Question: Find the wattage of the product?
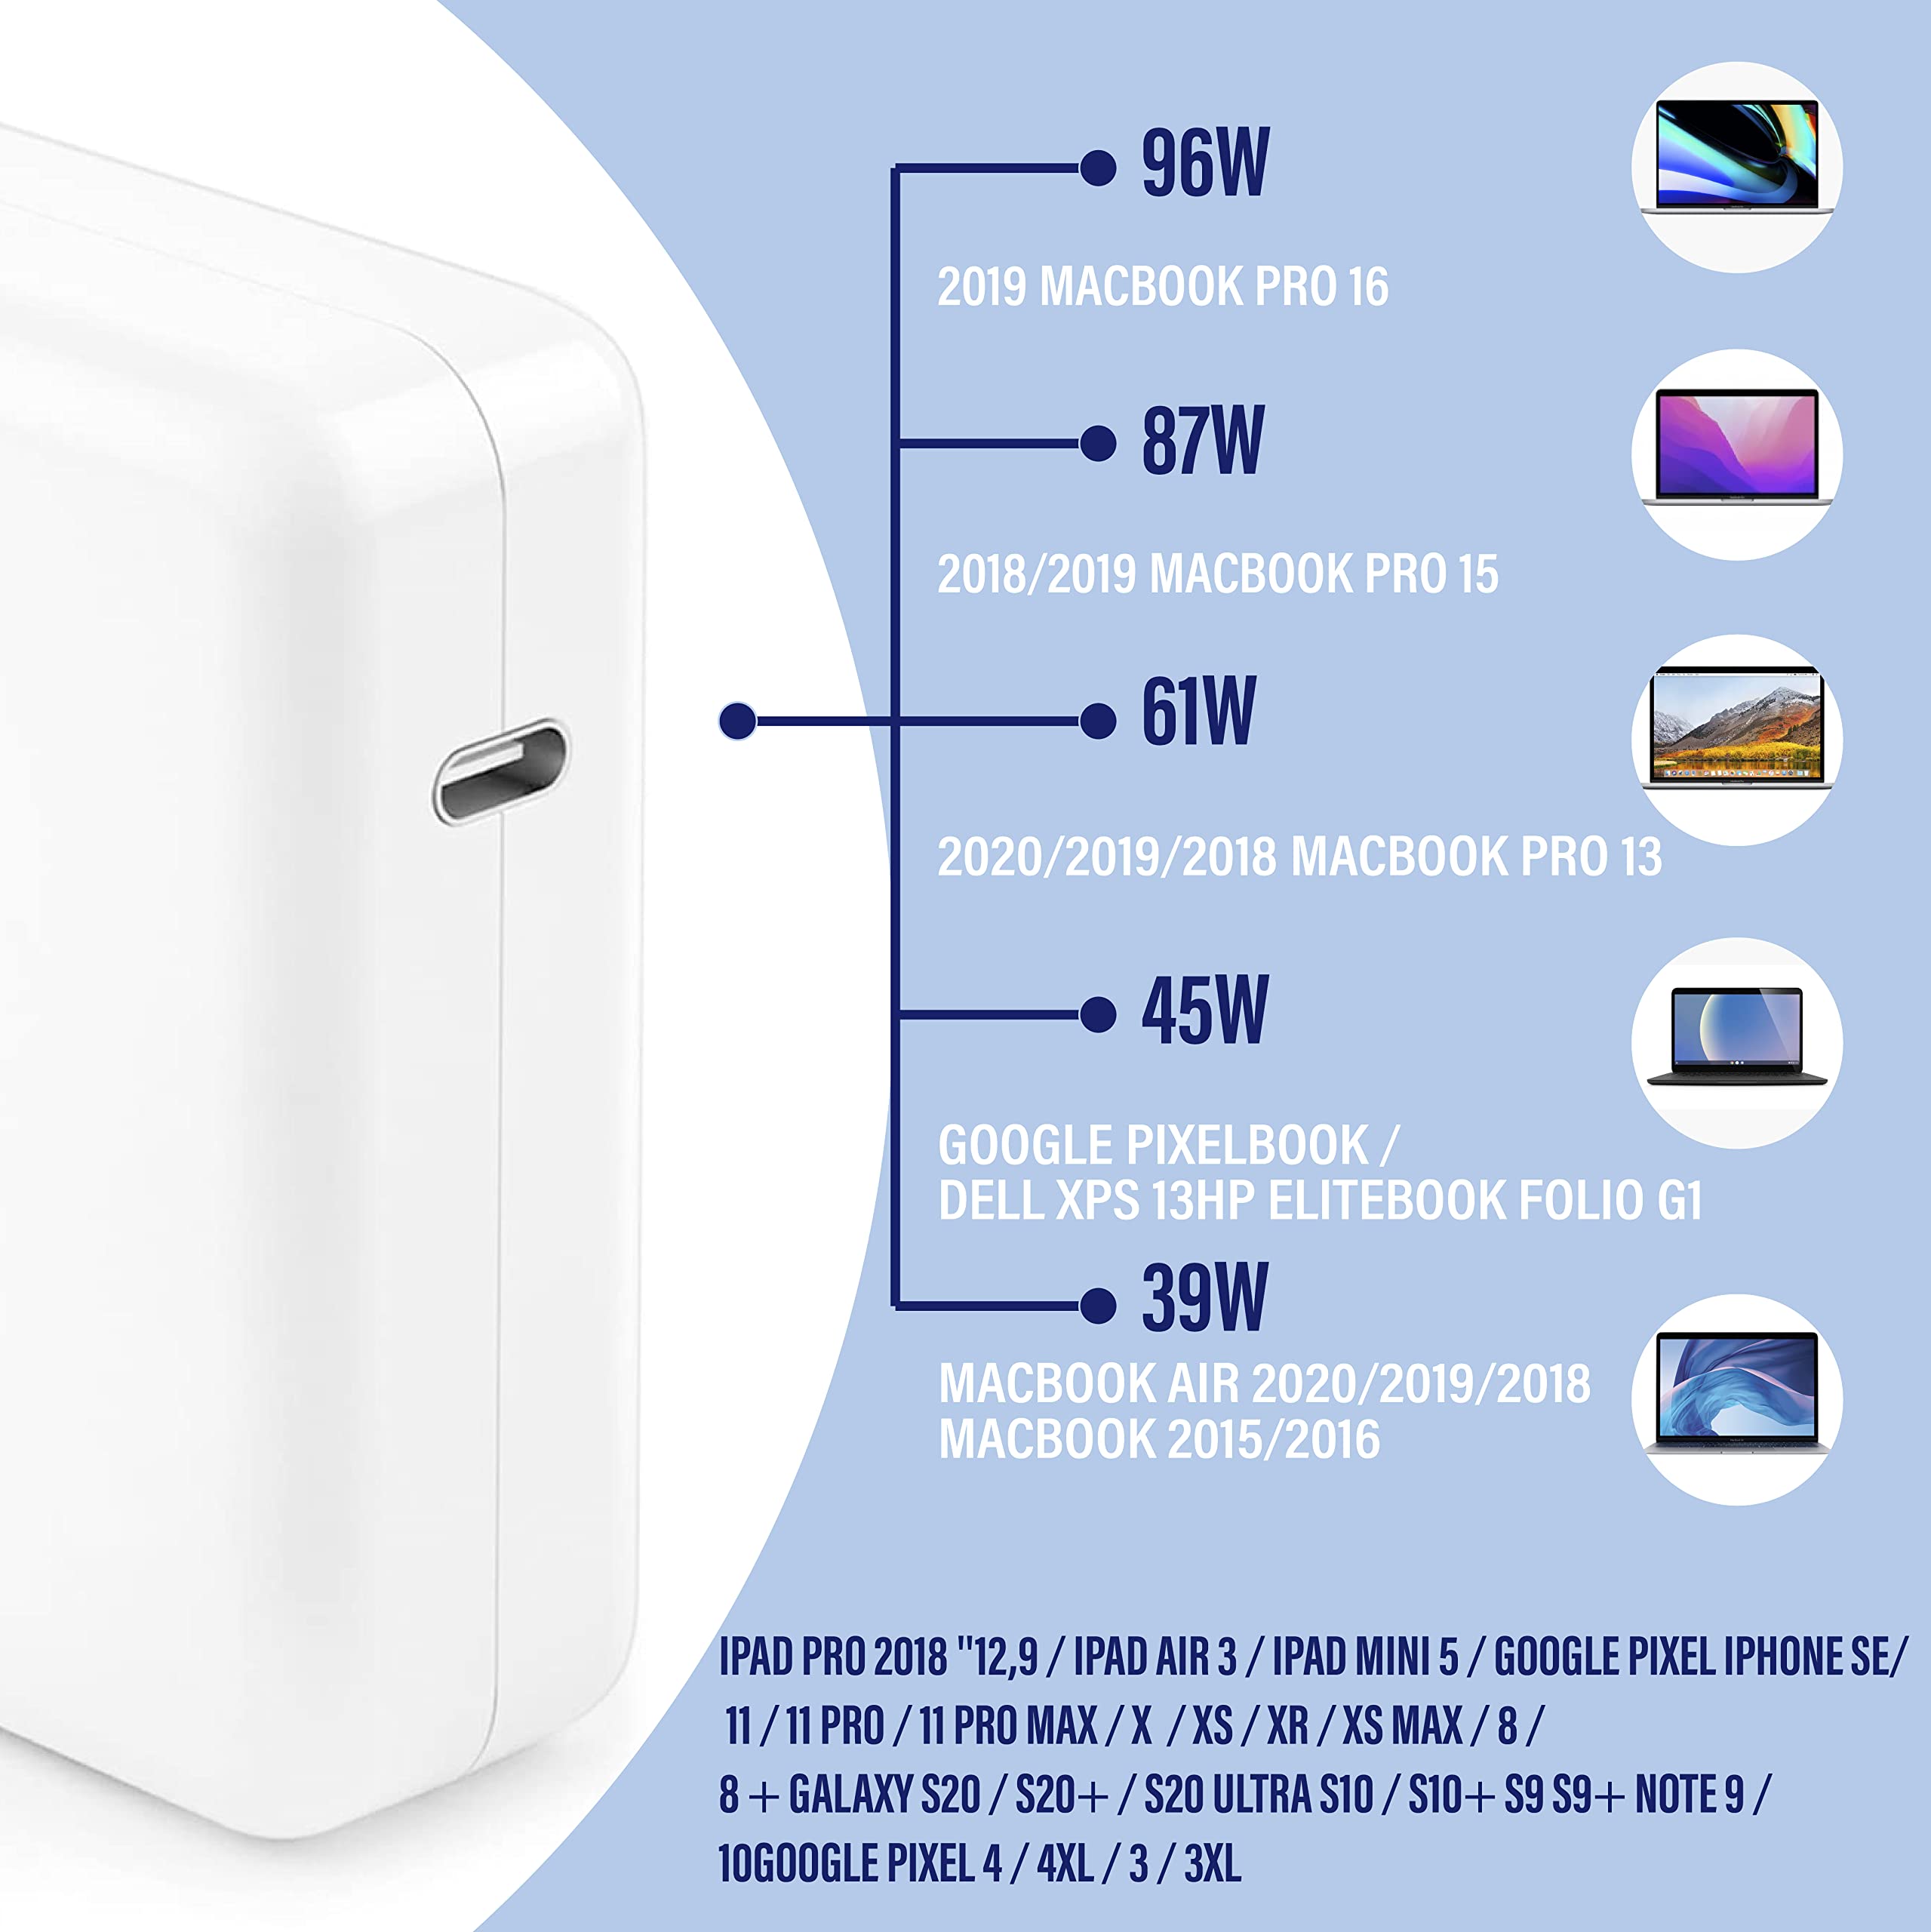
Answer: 96.0 watt